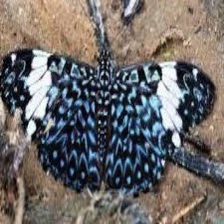
Species: RED CRACKER